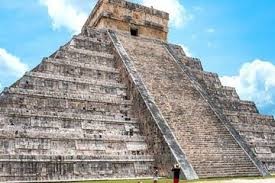
Landmark: Chichen Itza